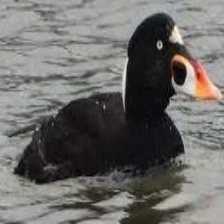
Species: SURF SCOTER
Scientific name: MELANITTA PERSPICILLATA
ImageNet parent category: drake